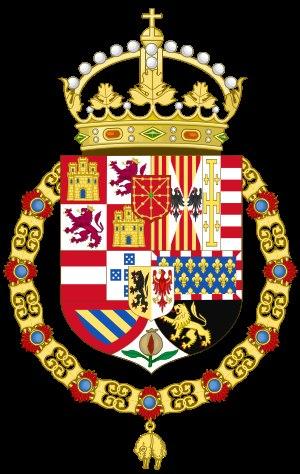
Le royaume de Navarre est un royaume médiéval fondé en 824 par les Vascons, dont le premier roi est Eneko Arista, premier d'une lignée de seize rois basques qui régneront sur le royaume jusqu'en 1234. Attaquée depuis trois siècles au nord des Pyrénées, dans le duché de Vasconie par les Francs, et au sud par les Wisigoths, puis les Omeyyades, la Vasconie est réduite au petit royaume de Pampelune, terres ancestrales du Saltus Vasconum.